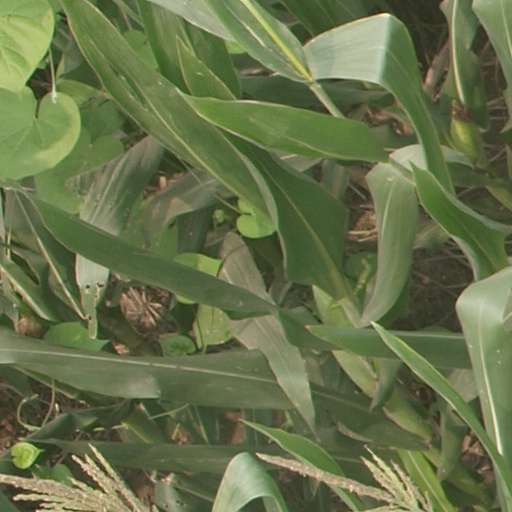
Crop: maize; corn